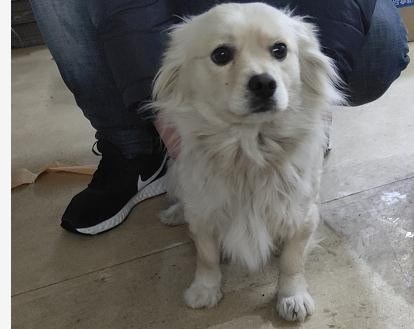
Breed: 3336-n000121-chinese_rural_dog